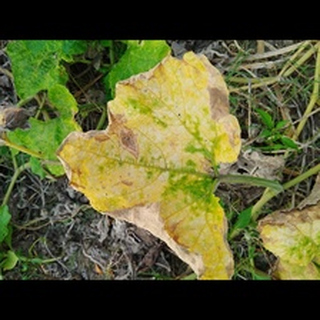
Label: pumpkin_powdery_mildew